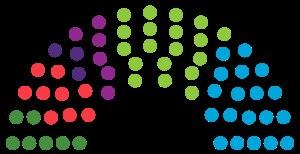
Les élections législatives islandaises de 2016 se sont tenues le 29 octobre dans le but de renouveler les 63 sièges de l'Althing, le Parlement islandais. Initialement prévues en avril 2017, ces élections anticipées sont organisées à la suite du scandale des Panama Papers. Douze partis ont présenté des listes lors de cette élection, dont neuf dans l'ensemble des circonscriptions.